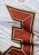
Number: 3